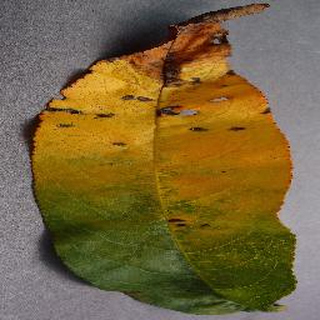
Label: peach_bacterial_spot